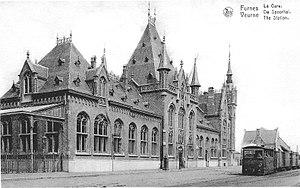
La gare de Furnes est une gare ferroviaire belge de la ligne 73, de Deinze à La Panne, située à proximité du centre de la ville de Furnes dans la province de Flandre-Occidentale en Région flamande.
La Société nationale des chemins de fer vicinaux ou en néerlandais : Nationale Maatschappij van Buurtspoorwegen, était, en Belgique, la société publique qui reçut dès 1885 pour mission d'établir, à la demande des autorités publiques, des lignes de chemin de fer d'intérêt local ou de tramways sur l'ensemble du territoire belge afin d'offrir un service public de transport nécessaire à la population et à l'activité économique du pays. Un grand réseau de transport public allait rapidement se développer avant la Première Guerre mondiale et évoluer jusqu'à nos jours en délaissant le transport de marchandises, prépondérant aux origines, pour le seul transport de voyageurs et la plupart des lignes de chemin de fer au profit de lignes d'autobus.